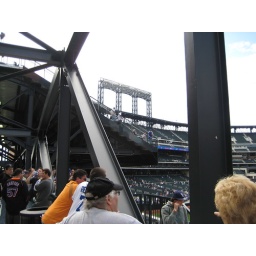
The unnamed bridge in right field at Not Shea, 04/18/09